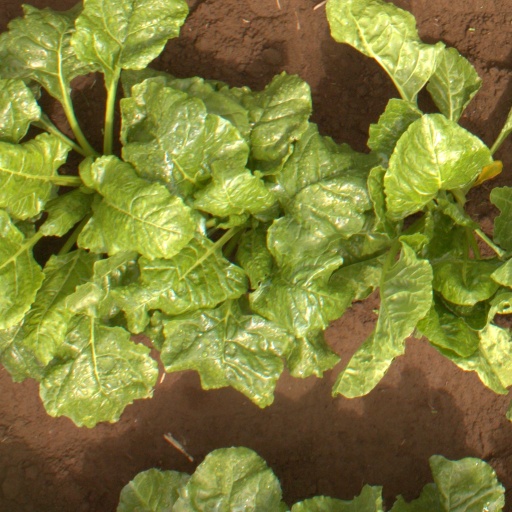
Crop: sugar beet